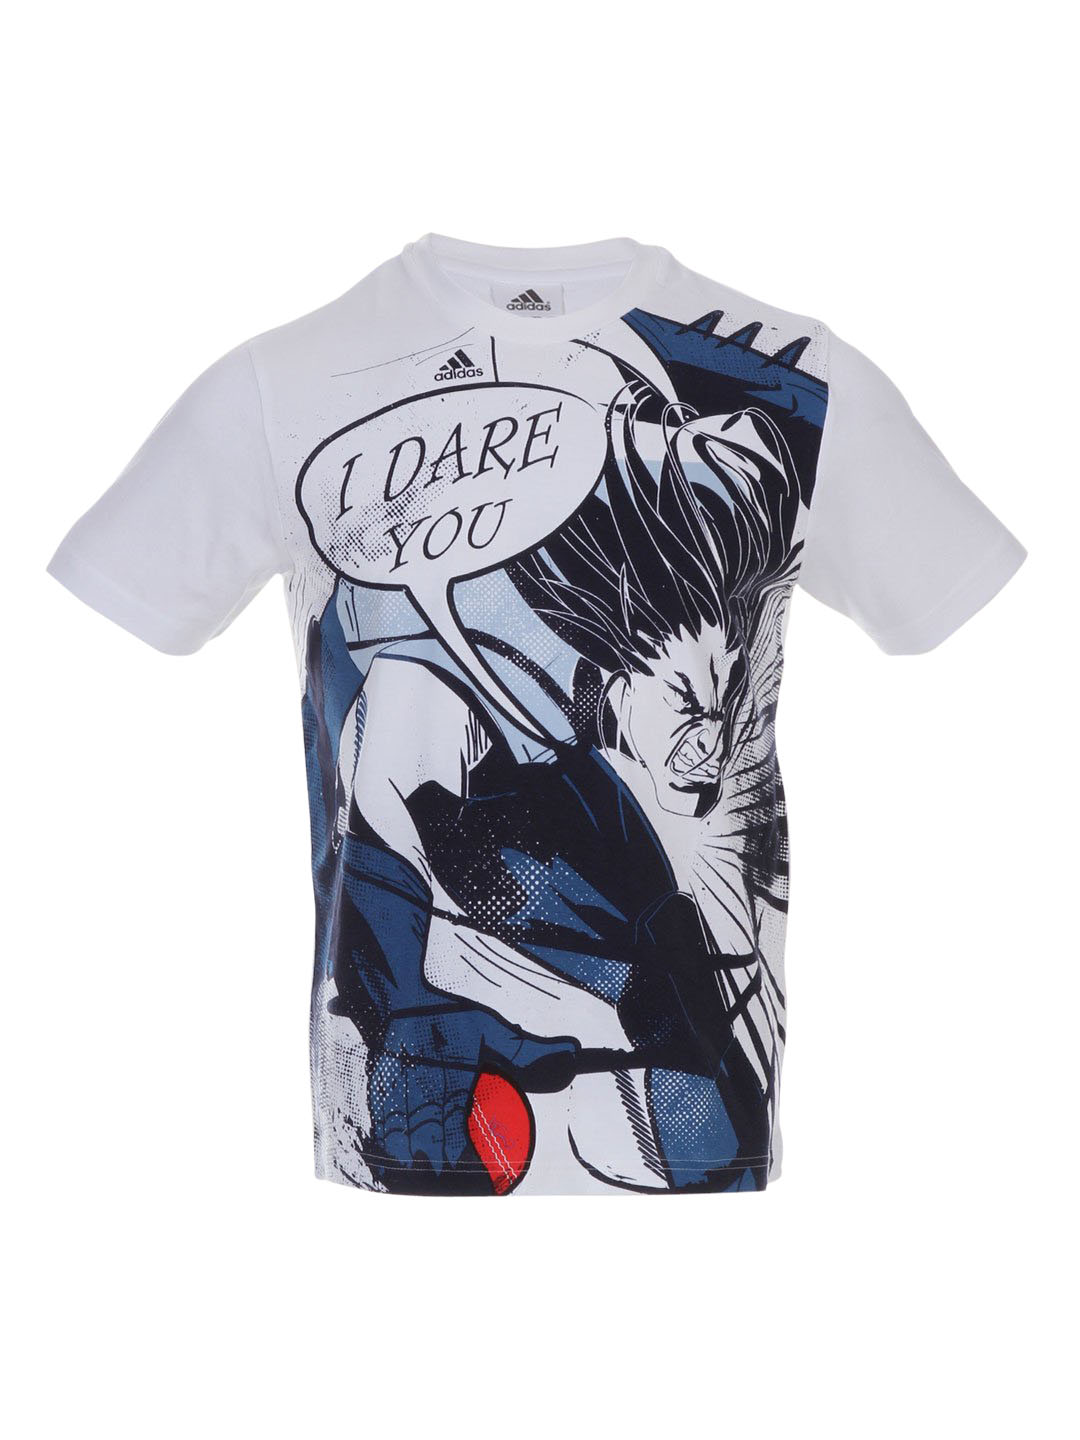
ADIDAS Men's Delhi Daredevils Graphic White T-shirt
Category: Apparel / Topwear / Tshirts
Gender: Men
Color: White
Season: Fall 2010
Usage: Sports